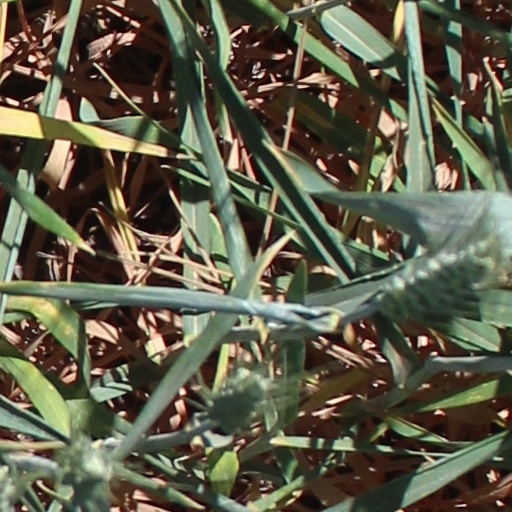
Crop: wheat